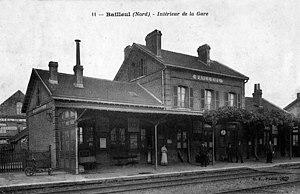
L'intérieur de la gare de Bailleul vers 1900.
La gare de Bailleul est une gare ferroviaire française de la ligne de Lille aux Fontinettes, située sur le territoire de la commune de Bailleul dans le département du Nord, en région Hauts-de-France.